Oxford County, Ontario

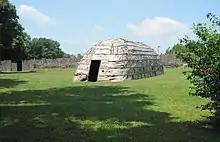
recreation of longhouse at Lawson village site in London (Museum of Ontario Archaeology)

The geographical area that is now Oxford County was populated with Neutral/Attawandaron longhouse villages for many centuries but was abandoned to First Nations nomadic peoples by the 1650s, as a result of warfare with Iroquois and epidemics resulting from European contact. The land was acquired by the Crown by three treaties, signed in 1792 (by chiefs of the Mississaugas First Nation), in 1796 (by chiefs of the Chippewas First Nation) and 1827 (by chiefs of the Chippewas). They depended for their certainty on an earlier treaty known as the McKee Purchase of 1790, signed at Detroit with 35 chiefs from the Potawatomi, Wyandot, Ojibwe, and Odawa First Nations.